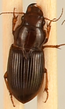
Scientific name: Cratacanthus dubius
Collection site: North Sterling NEON (STER), plot STER_031